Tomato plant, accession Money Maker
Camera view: vertical (180 deg); turntable rotation: 0 degrees
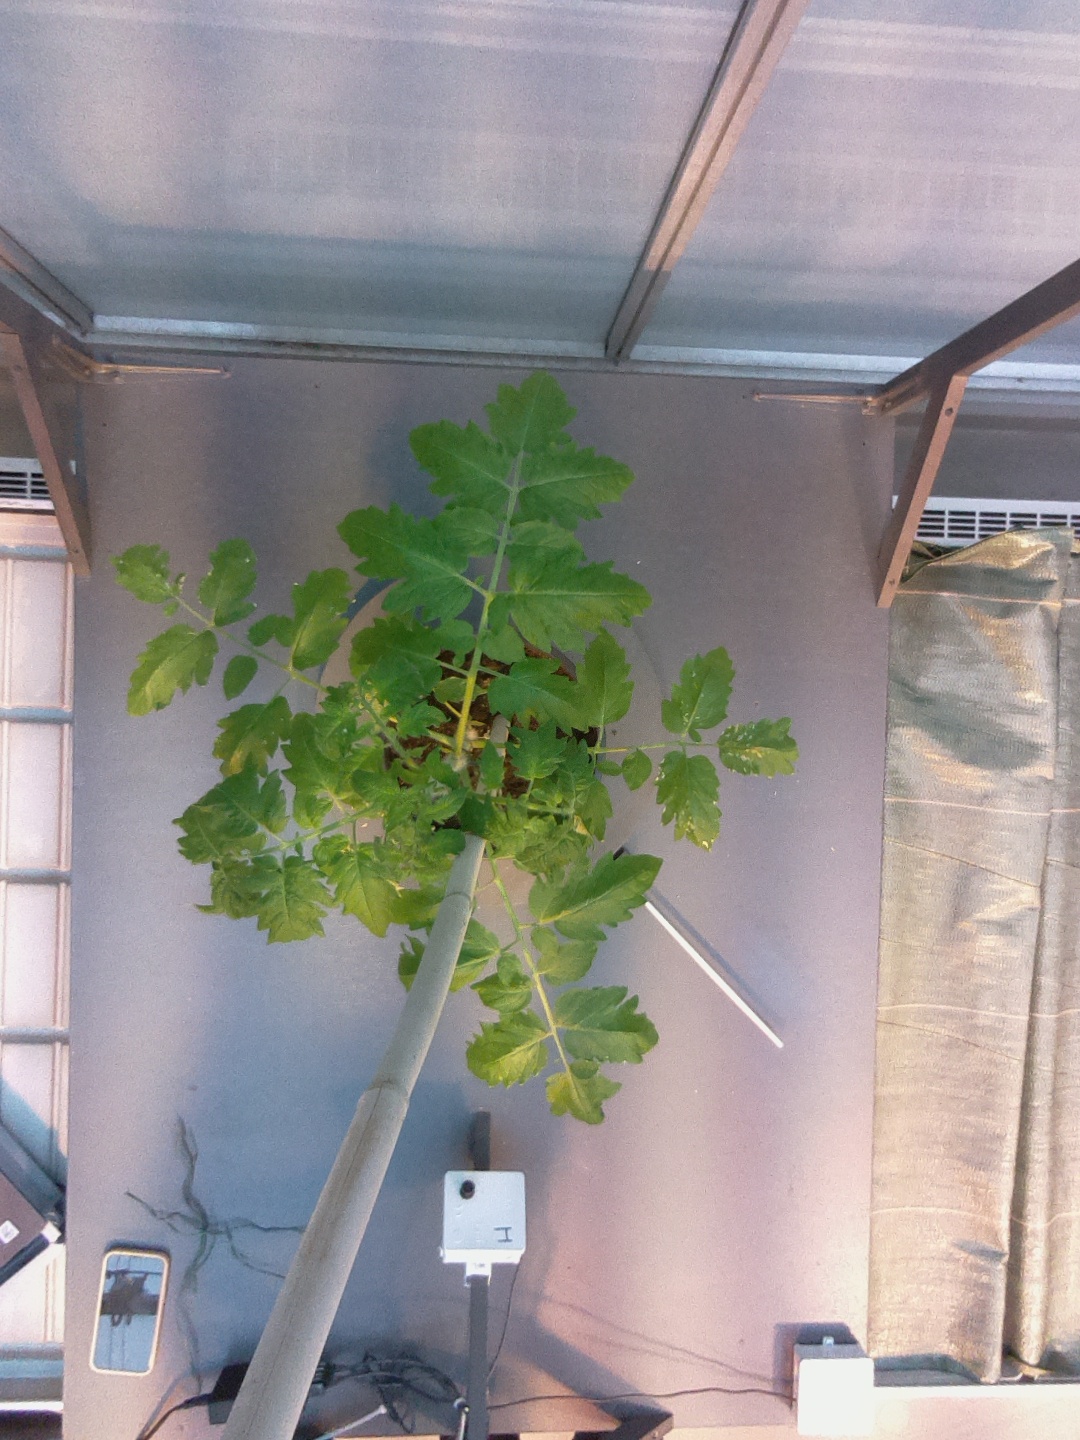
BBCH growth stage 14: 8 of true leaves visible